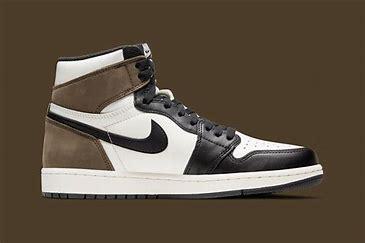
Brand: Jordan
Model: 1 Retro OG